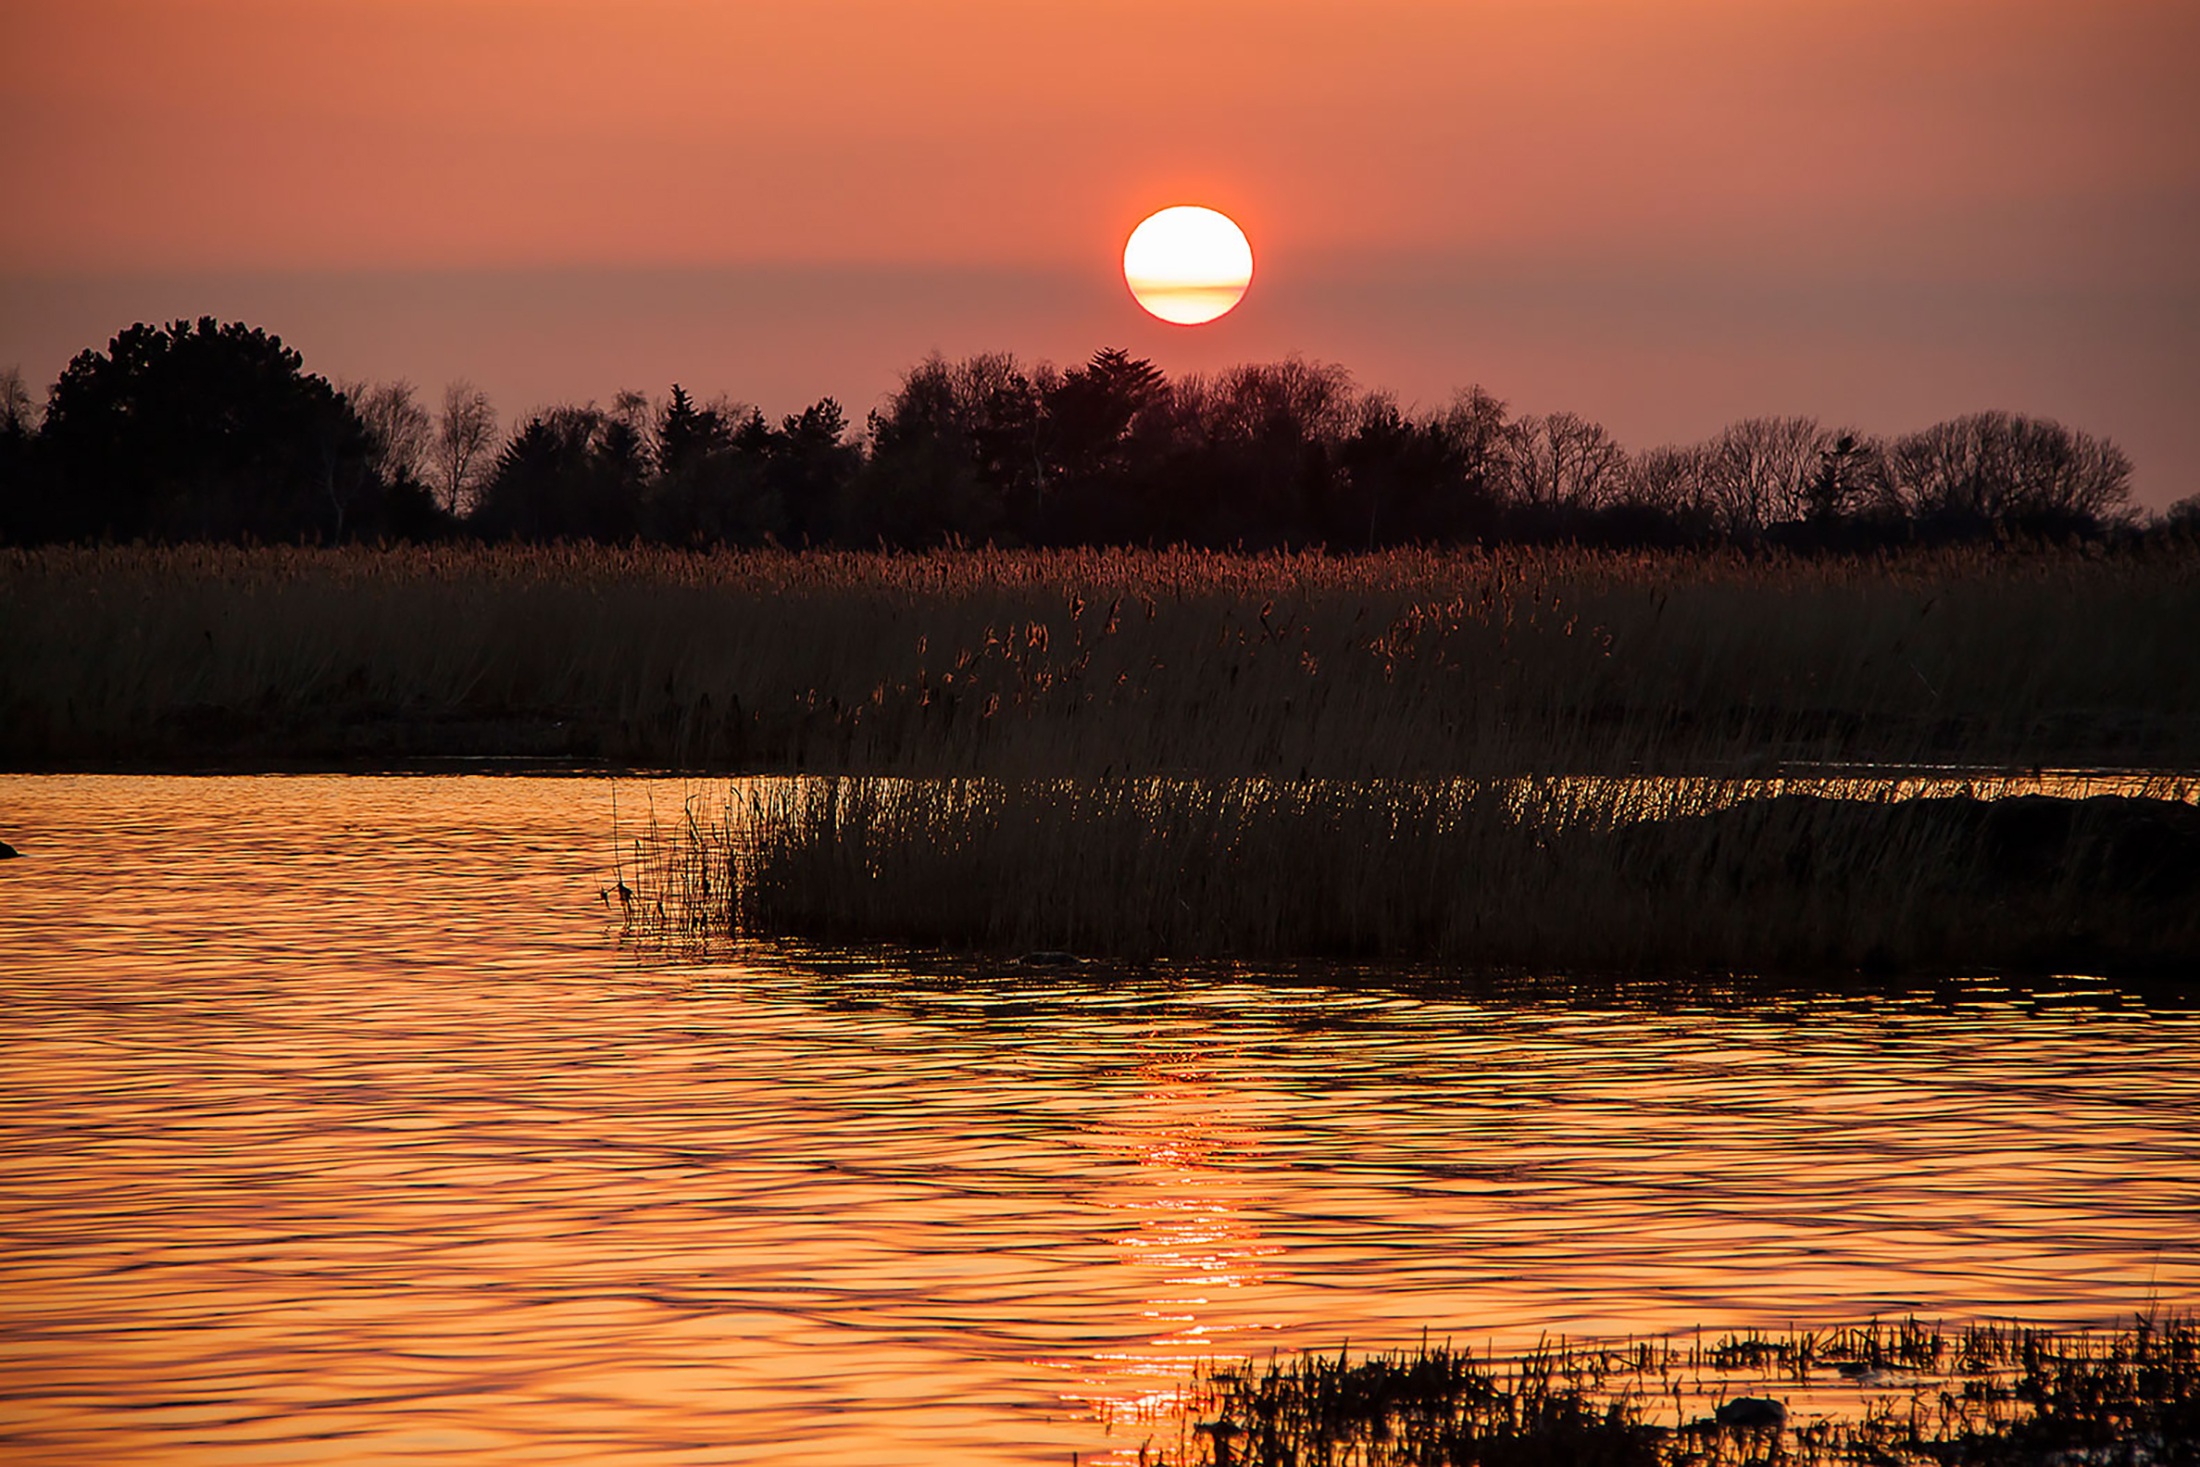
landscape, nature, sun, sunrise, sunset, sunlight, morning, lake, dawn, dusk, evening, reflection, day, afterglow, atmospheric phenomenon